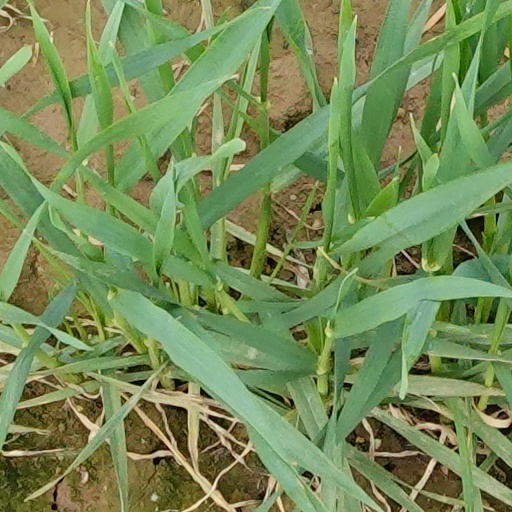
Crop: wheat